Victoria line

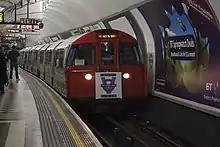
1967 stock at Holborn

About 200million passengers a year use the Victoria line. It is the sixth-most heavily used line on the network in absolute figures, but in terms of the average number of journeys per mile it is by far the most intensively used. From May 2017, trains run every 100seconds during peak periods, providing 36 trains per hour. All trains run from Brixton to Seven Sisters and some continue to Walthamstow Central.